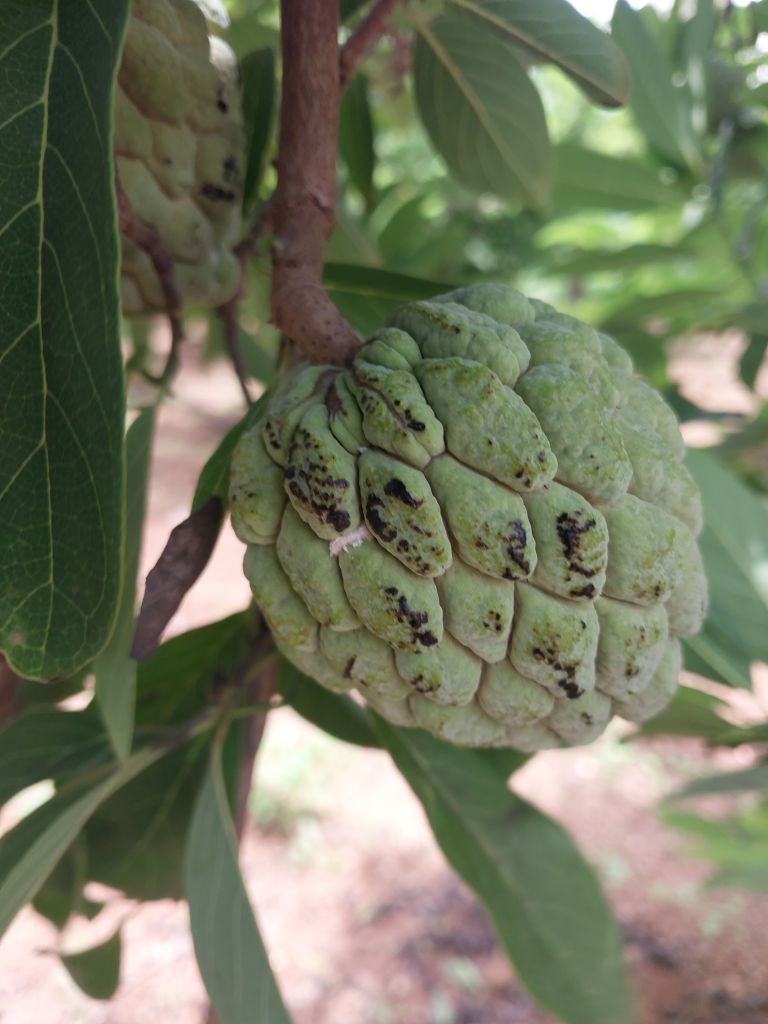
Disease label: Blank Canker